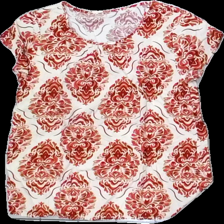
View: front
Type: Blazer
Category: Ladies
Brand: Missing
Colors: White, Pink, Brown
Material: 100% Viscose
Pattern: Other
Cut: Regular, C-collar
Season: All
Price range: 50-100
Recommended usage: Reuse
Description: Patterned t-shirt